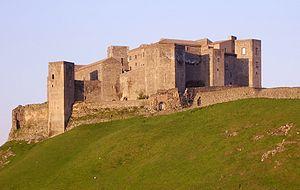
Le château de Melfi est un château médiéval situé sur la commune de Melfi, dans la province de Potenza dans la région Basilicate en Italie. Géré par l'état italien, il est l'un des châteaux médiévaux les plus importants du Mezzogiorno.
Si les Normands sont actuellement les habitants de la Normandie, le terme désigne aussi historiquement les habitants du duché de Normandie.
Isaac Iᵉʳ, né vers 1007 et mort en 1061, est un empereur byzantin qui régna du 8 juin 1057 au 25 décembre 1059 et fut le fondateur de la dynastie Comnène.
Melfi est une commune italienne d'environ 17 750 habitants, située dans la province de Potenza, dans la région Basilicate, en Italie méridionale.
Le comté d'Apulie est un fief normand d'Italie méridionale avec Melfi pour capitale, fondé en 1042 sur un territoire appartenant à l'origine aux Lombards du duché de Bénévent et aux Byzantins du catépanat d'Italie. Un aventurier normand du nom de Guillaume de Hauteville, fils d'un petit noble normand du Cotentin, Tancrède de Hauteville, en est le premier comte. Guillaume, à l'origine un simple mercenaire sans terres ni fortune surnommé « Bras-de-Fer », n'hésite pas à s'auto-proclamer « roi en Apulie » après avoir été élu chef de la majeure partie des Normands d'Italie.
Cette page concerne l'année 1231 du calendrier julien.
Robert de Hauteville dit Robert Guiscard « le Rusé », né vers l'an 1020, mort le 17 juillet 1085, duc d'Apulie et de Calabre, est l'un des plus célèbres aventuriers normands issus du duché de Normandie qui s'illustrèrent en Méditerranée. À partir de 1057, il continua la conquête de l'Italie méridionale sur les Byzantins avant d'entamer celle de la Sicile musulmane à partir de 1061 en compagnie de son frère cadet Roger. Ensemble, ils jetèrent les fondations du futur royaume de Sicile.